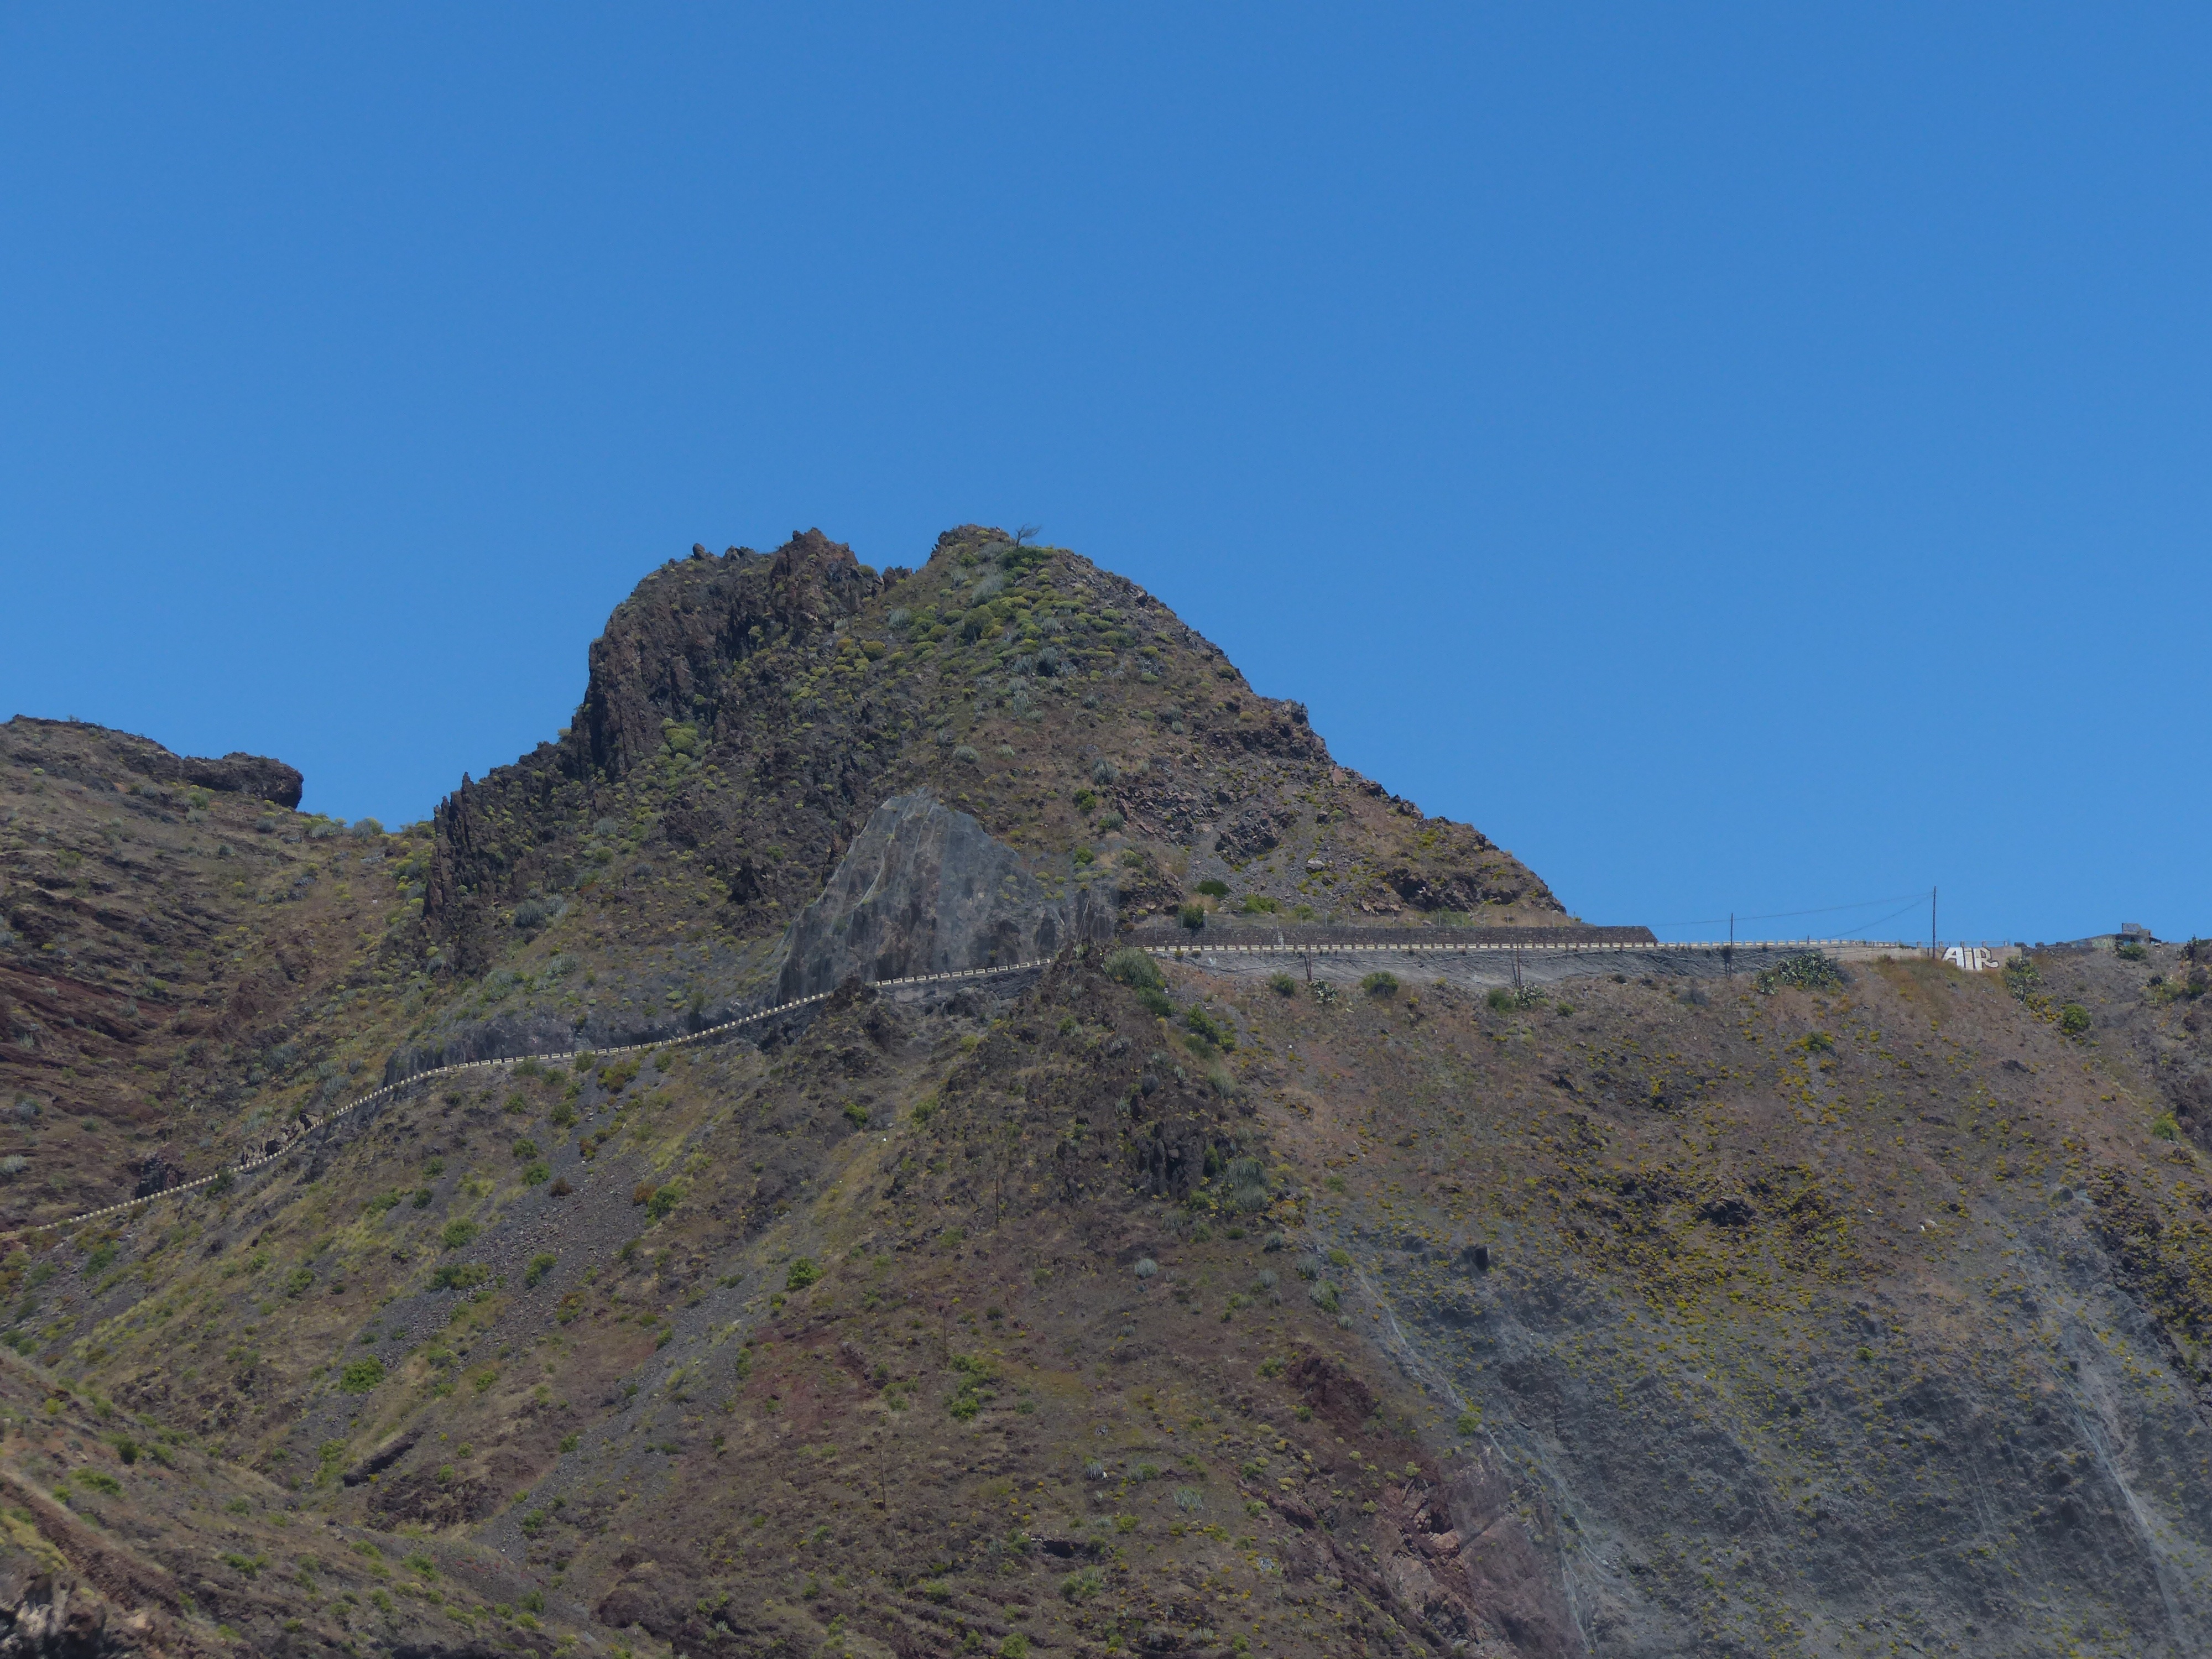
landscape, rock, mountain, road, hill, valley, mountain range, cliff, terrain, ridge, summit, mountain road, geology, mountains, badlands, plateau, tenerife, fell, viewpoint, ecosystem, pass, canary islands, landform, mountain pass, pass road, anaga mountains, geographical feature, mountainous landforms, playa de las teresitas, mirador de playa de las teresitas